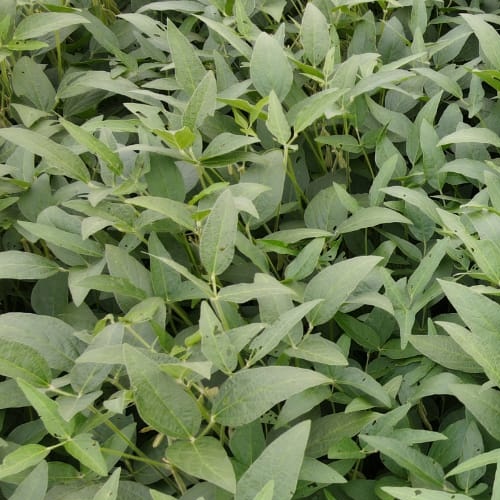
Label: Diabrotica_speciosa